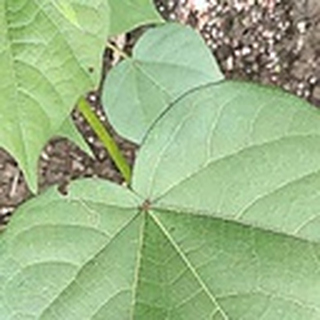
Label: healthy_cotton